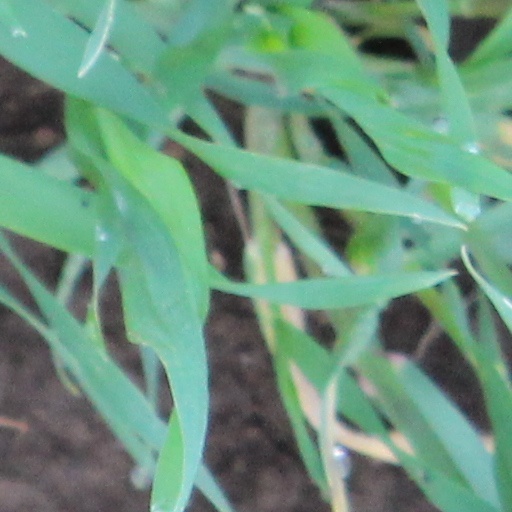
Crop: wheat